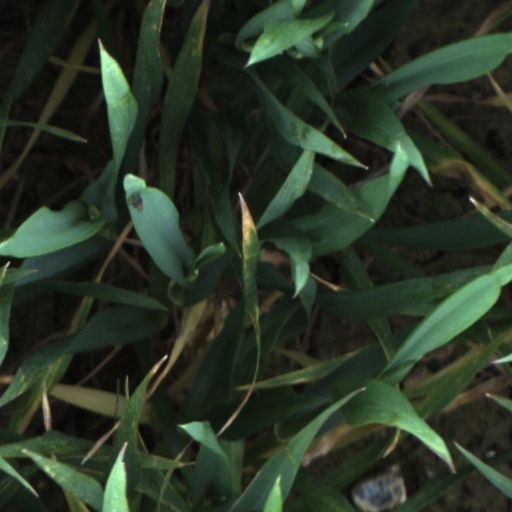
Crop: wheat